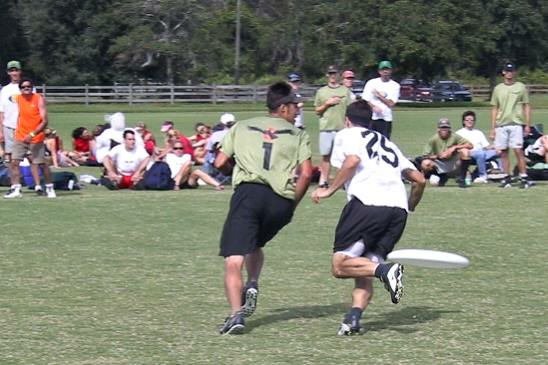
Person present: No